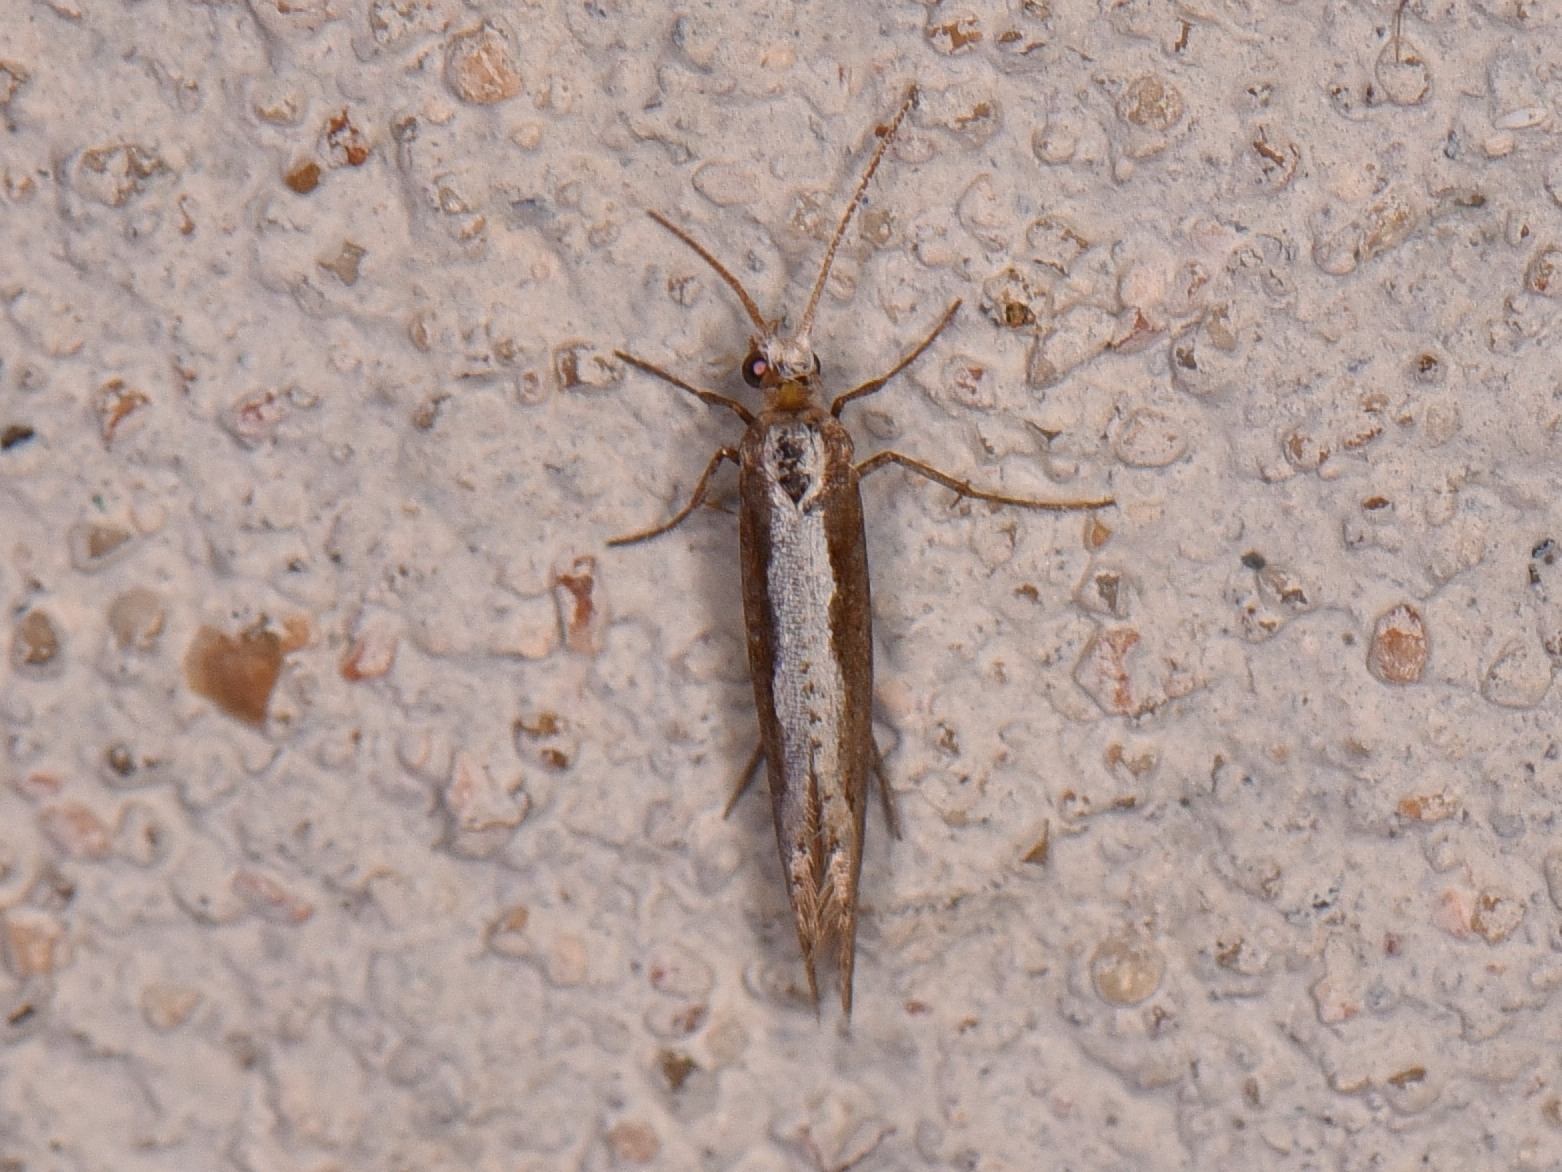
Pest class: diamondback_moth